Stratum (album)

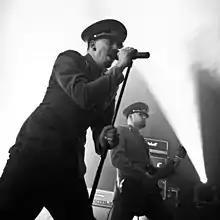
Sven-Erik Lind performing at Elements of Rock in Uster, Switzerland, 2013, wearing early-20th century military regalia

Drottnar formed in Fredrikstad, Norway, in 1996. The band recorded and released two demos, "Doom of the Antichrist" and "A White Realm", both of which were re-mastered and re-released as a compilation, "Spiritual Warfare", in 2000. The compilation was described as death/doom and Viking metal. In 2003, the group released an EP, "Anamorphosis", and adopted a more minimalist black metal style. A studio album, "Welterwerk", followed in 2006, and featured a technical and chaotic sound. Around the time of "Welterwerk"'s release, the band members started wearing early 20th century military regalia in mockery of Nazi and Communist regimes.